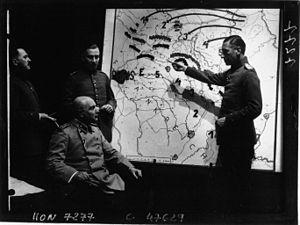
Une scène de la pièce La bataille de la Marne jouée à Berlin
La première bataille de la Marne, souvent identifiée comme « la bataille de la Marne », a eu lieu lors de la Première Guerre mondiale, du 5 septembre au 12 septembre 1914 entre d'une part l'armée allemande et d'autre part l'armée française et le corps expéditionnaire britannique.